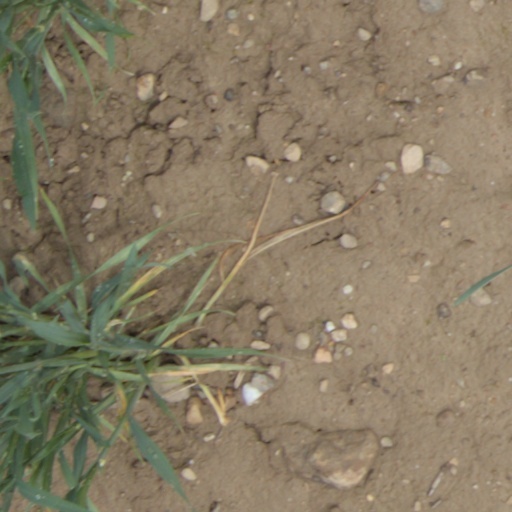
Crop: wheat